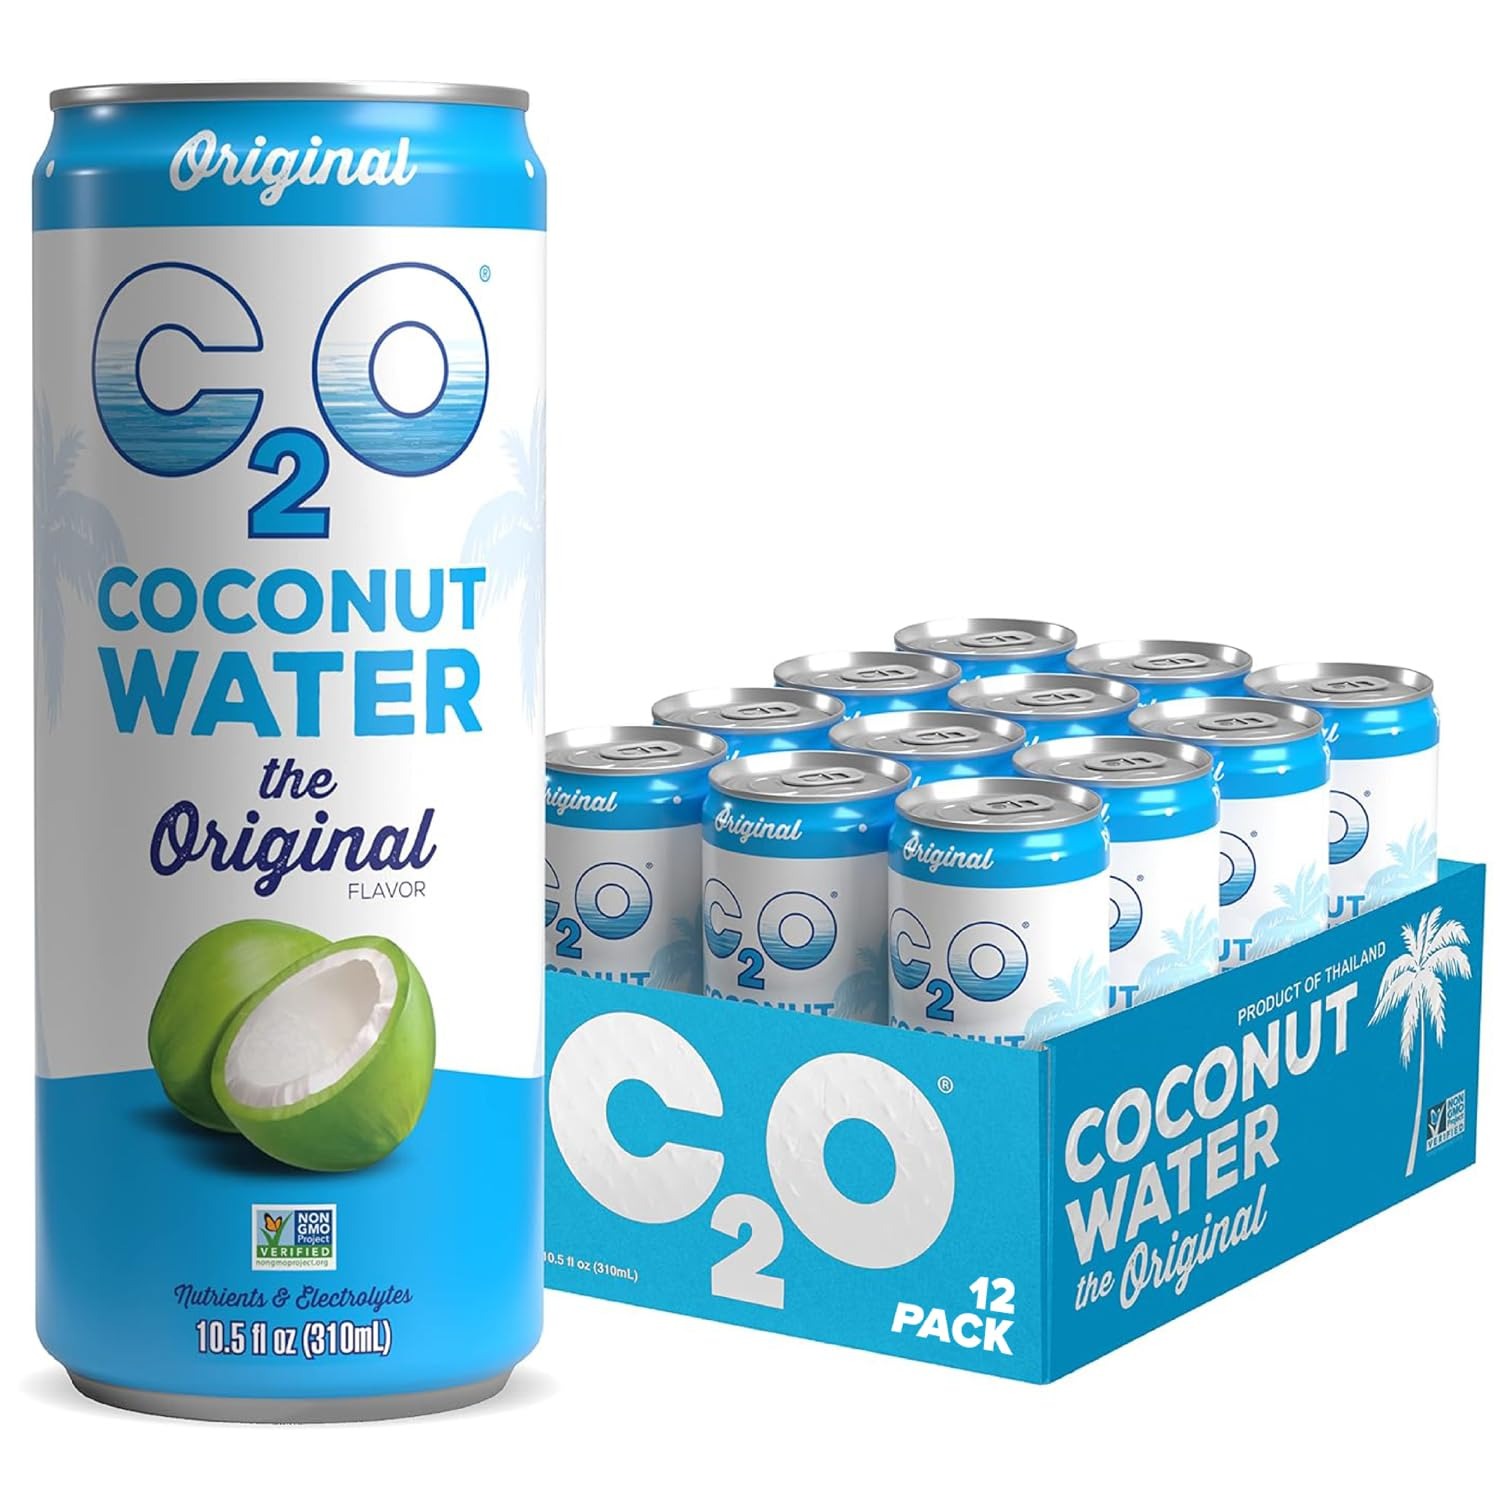
Item Name: C2O - Coconut Water, The Original Flavor (12 Pack) - Made with Fresh Coconut Water - Plant Based - Non GMO - Canned Water - Natural Hydration, Electrolytes, & Potassium - 12 Slim Cans, 10.5 FL OZ
Bullet Point 1: Taste the Difference - Sourced from freshwater coconut groves to produce a signature blend with exceptional flavor and taste. One sip and you will understand what we mean by "Live Rejuvenated!!!"
Bullet Point 2: Hydrate Better - Never from concentrate, plant-based, non-GMO, and packed with essential electrolytes per can so you can conquer thirst naturally and restore balance to your daily routine.
Bullet Point 3: Naturally Flavored - Made with real coconut water to deliver maximum refreshment. Our coconut water contains no artificial ingredients. Taste Paradise!!!
Bullet Point 4: C2O for Any Occasion - With multiple flavors and sizes, we have a coconut water for everyone. Choose from Original, Organic, Pulp, Pineapple, Mango, and more! Perfect for smoothies, on-the-go, and post-workout recovery.
Bullet Point 5: Why C2O? - Along with our Co-Op of farmers, we are dedicated to producing the finest coconuts in the world. We care about sustainability and are focused on developing thriving communities that support our farmers and their families.
Product Description: C2O Coconut Water. C2O Coconut Water was founded over a decade ago and has become one of the top coconut water brands in the United States. We trace our roots back to Thailand where founder Ron Greene discovered a particular varietal of coconut water that was naturally aromatic & sweet in flavor. C2O is loved by a wide range of athletes, natural foodies, healthy moms, and millennials craving a way to hydrate naturally. We invite you to 'Live Rejuvenated'. Sustainably Sourced. C2O Coconut Water uses sustainable sourcing methods that are good for the environment and the communities in which we serve. C2O Coconut Water is sourced from freshwater coconut groves that produce fragrant young green coconuts with exceptional flavor and taste. Exceptional Quality You Can Taste. C2O sources a fresh water varietal of coconut that yields a more delightful taste than the salty flavor that accompanies more commonly used coastal coconuts. We produce products that taste amazing and do not contain any artificial colors, flavors, or preservatives. Packed with electrolytes and great taste, C2O is perfect for: Anytime Hydration, On-the-go Refreshment, Post workout Recovery, Smoothies & Smoothie Bowls, Mealtime Moments, Recipe 'Smart Swaps', and as a Natural Mixer.
Value: 126.0
Unit: Fl Oz

Price: 14.18